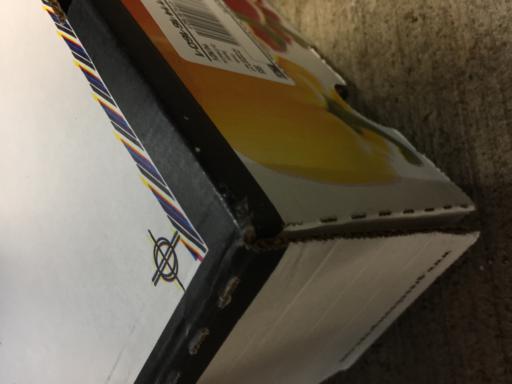
Waste category: cardboard